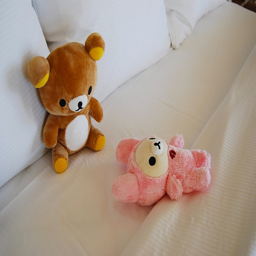
There are two teddy bears on a bed.
Two stuffed animals pets sitting and lying on a bed surface.
Two plush teddy bears placed on a freshly made bed.
Kids stuffed animals left lying on the bed
Two stuffed toys sit on top of a bed.